Donald M. Call

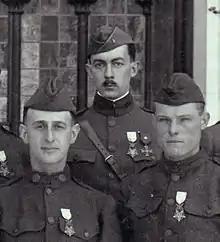
Second Lieutenant Donald M. Call (center) wearing his Medal of Honor and French Croix de guerre with silver star. First Sergeant Sydney G. Gumpertz is to the lower left and Private First Class Charles D. Barger is to the lower right. The photograph was taken at the conclusion of their Medal of Honor presentation ceremony held at Chaumont, France, on February 9, 1919. General John J. Pershing presided.

Donald Marshall Call (November 29, 1892–March 19, 1984) was a United States Army soldier during World War I who received the Medal of Honor.